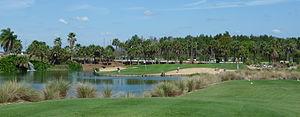
2ème trou du Mystic Dunes Golf Club, Celebration, Floride